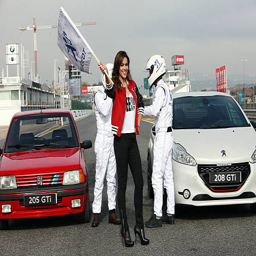
person presents the new to celebrate it 's 30th anniversary at racetrack .